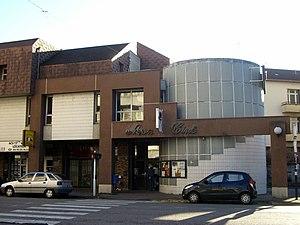
Le cinéma Mon Ciné à Saint-Martin-d'Hères.
Grenoble est une commune du sud-est de la France, située dans la région Auvergne-Rhône-Alpes, chef-lieu du département de l'Isère, ancienne capitale du Dauphiné.